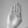
ASL letter: B